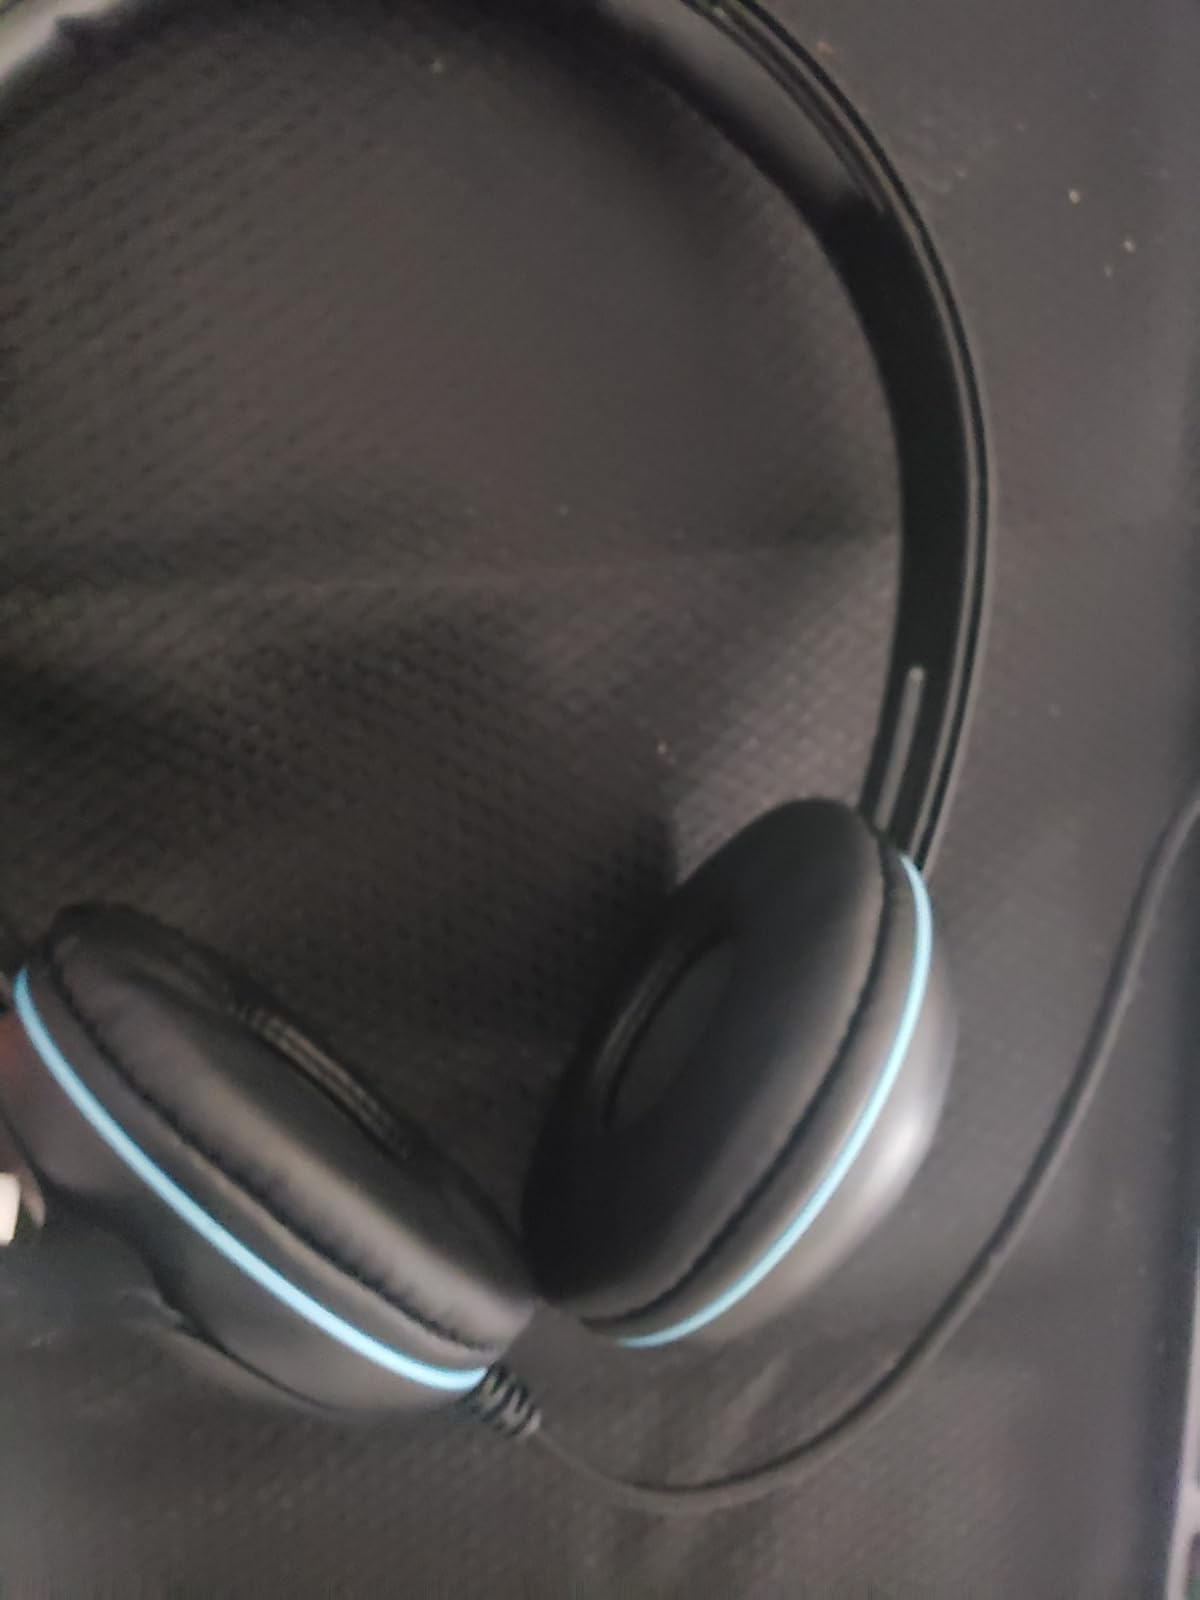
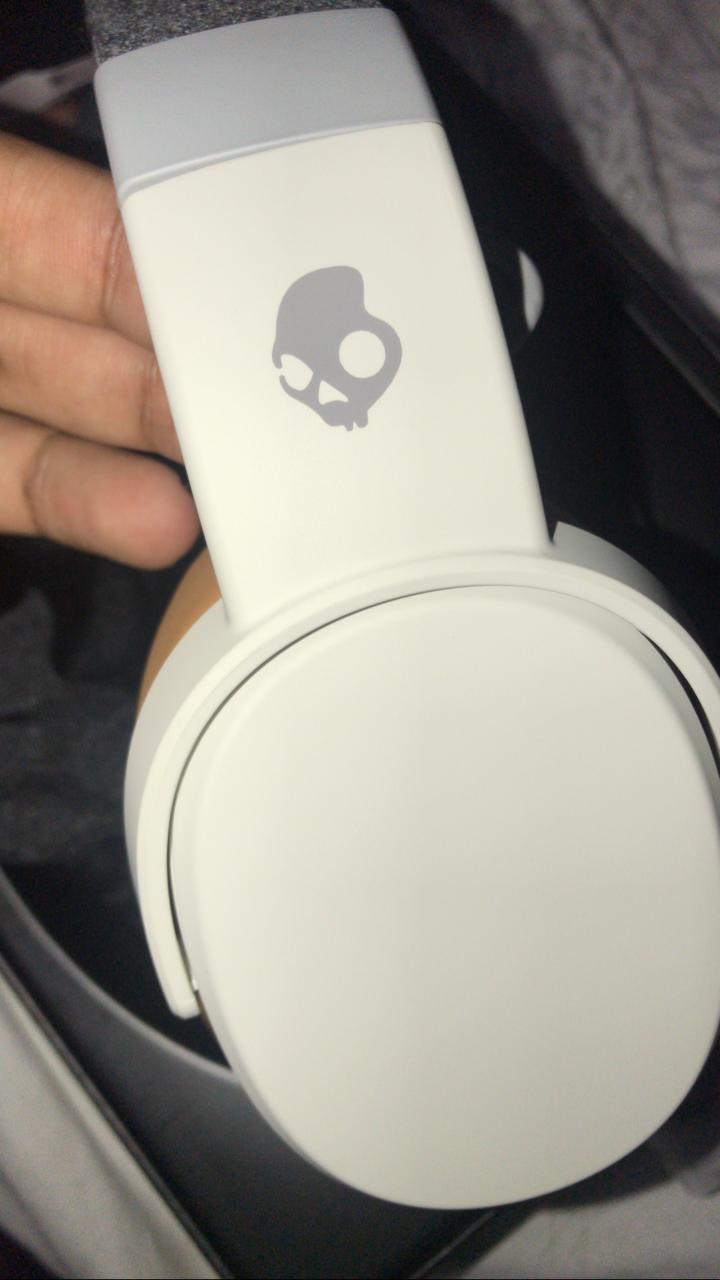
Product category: headphones
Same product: no